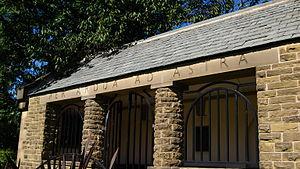
Harrogate est une ville et une station thermale de Grande-Bretagne, située en Angleterre dans le comté du Yorkshire du Nord.
Per ardua ad astra est une locution latine signifiant « À travers l'adversité, jusqu'aux étoiles ».